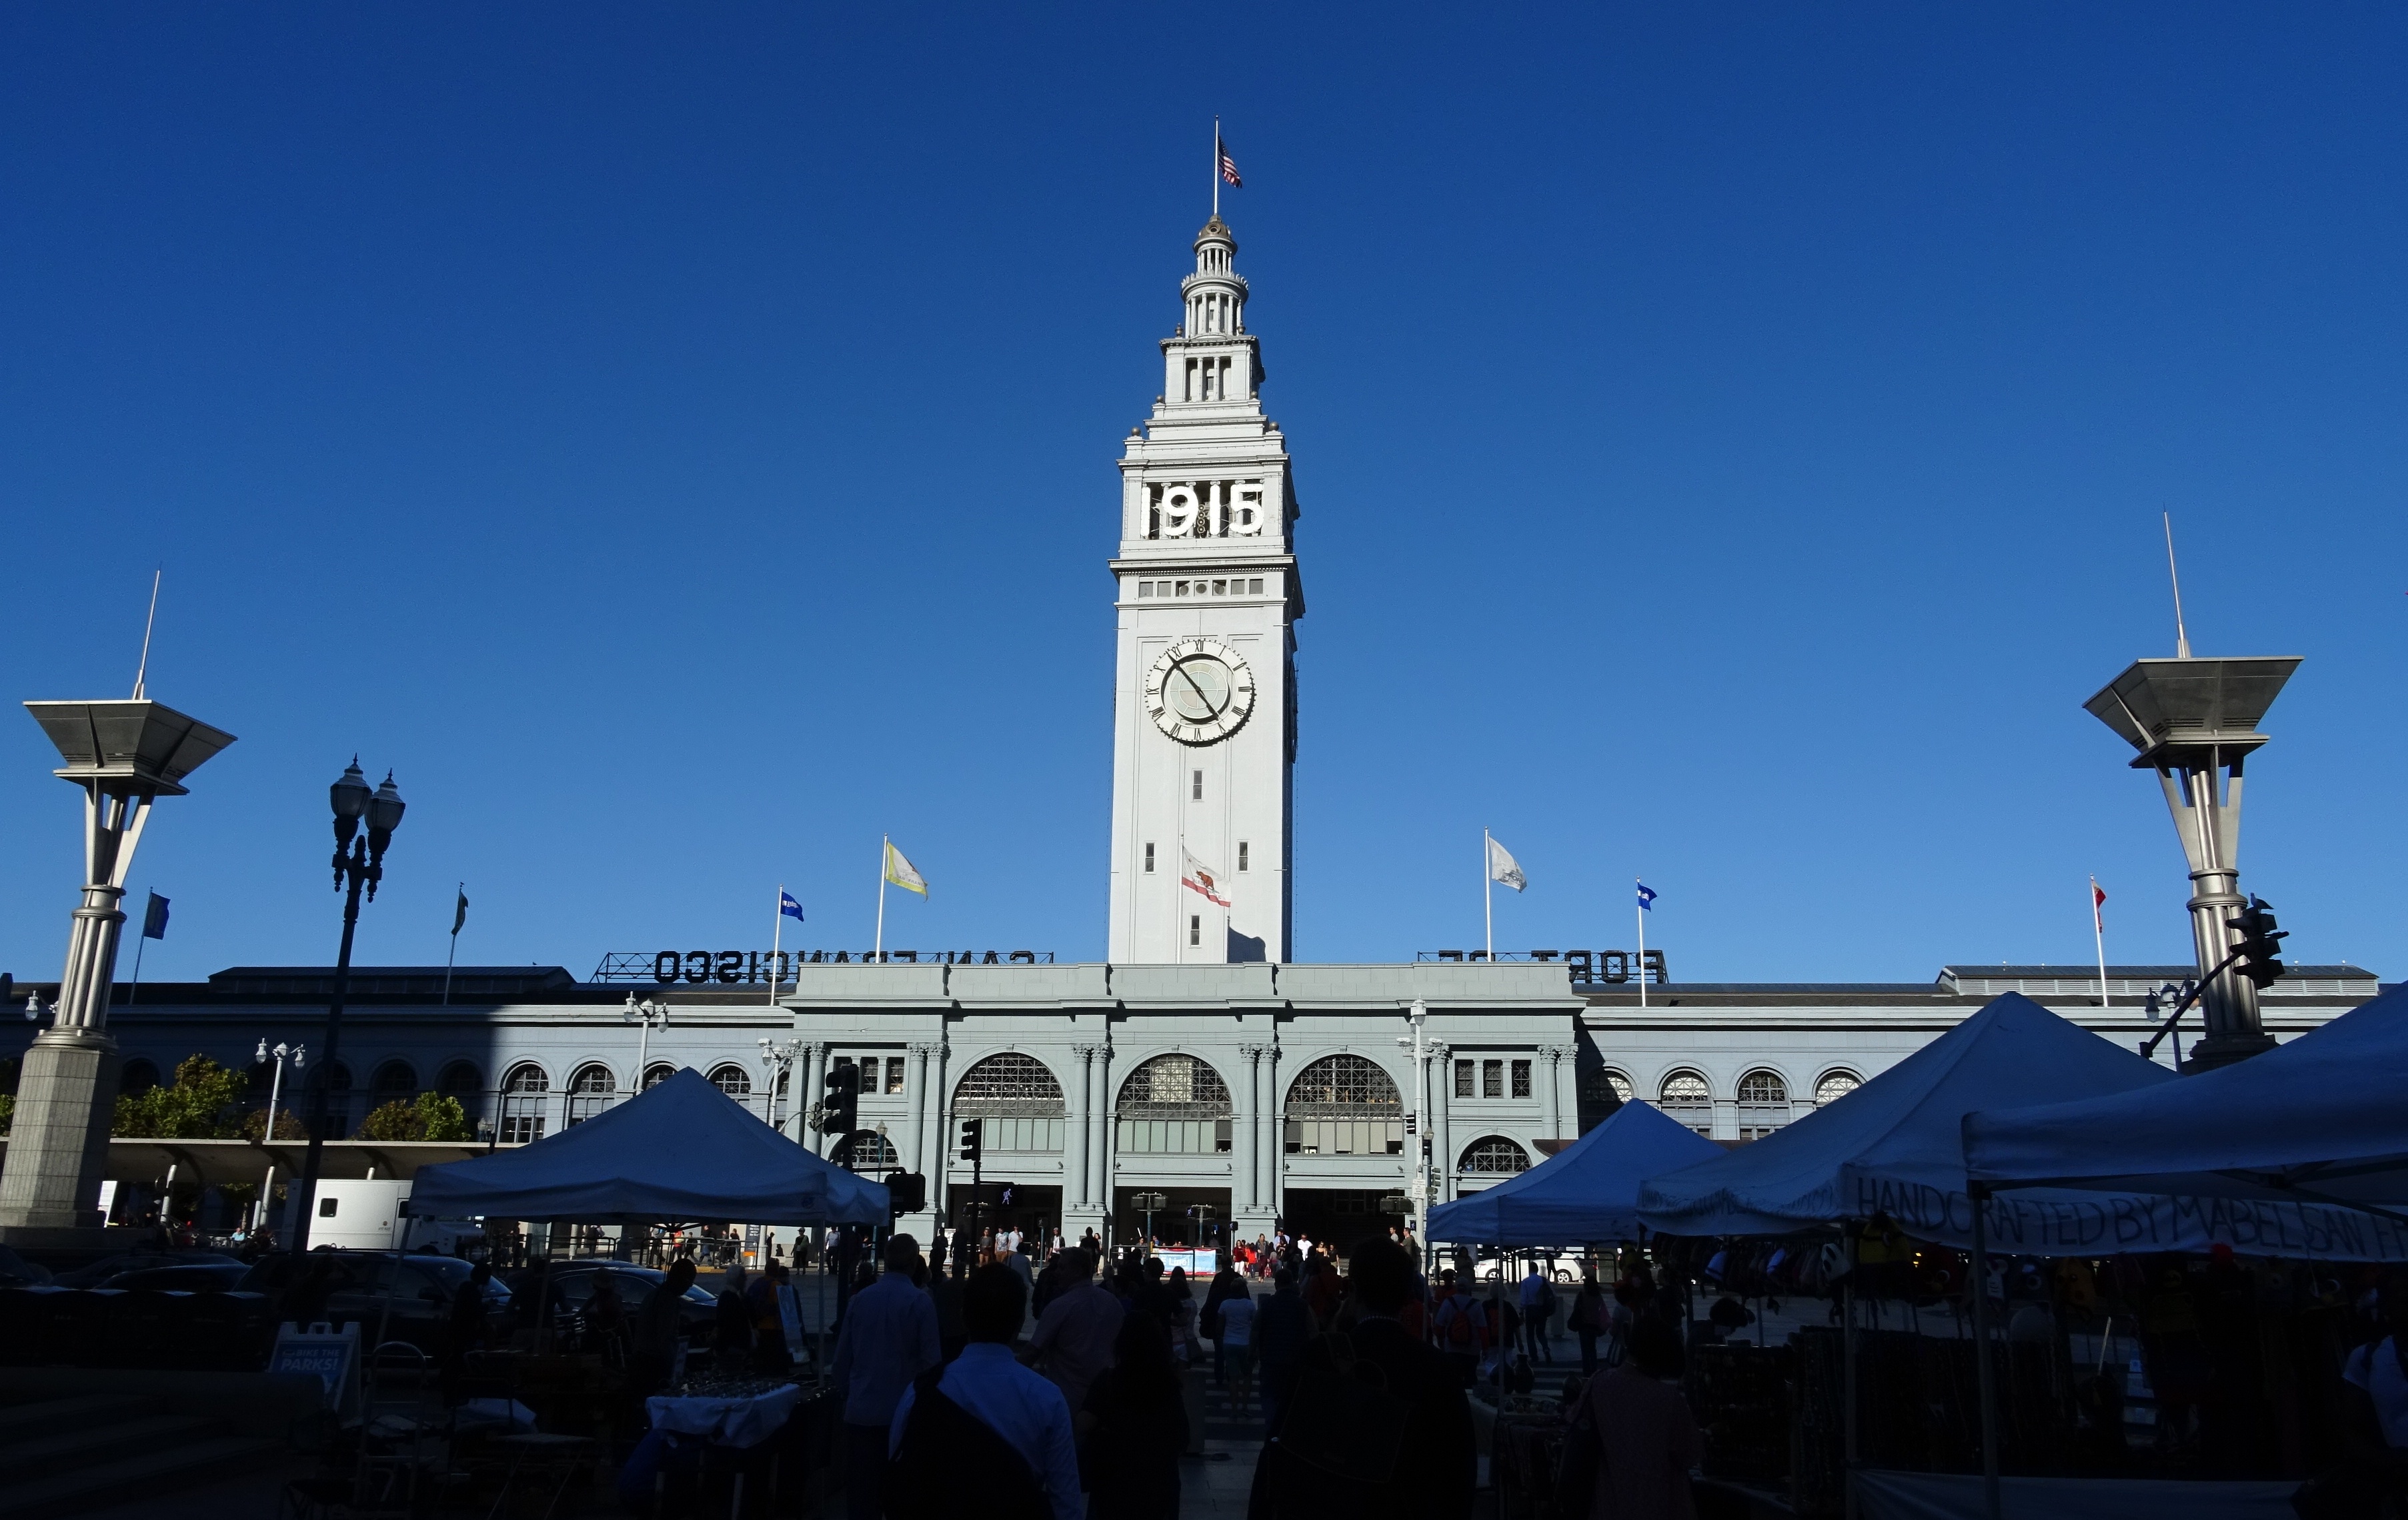
architecture, building, travel, san francisco, tower, usa, america, bay, landmark, port, attraction, historic, waterfront, tourism, california, stadium, clock tower, resort, embarcadero, ferry building